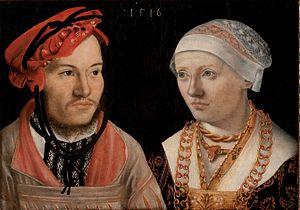
Hans Brosamer est un dessinateur, graveur et peintre allemand de la Renaissance.